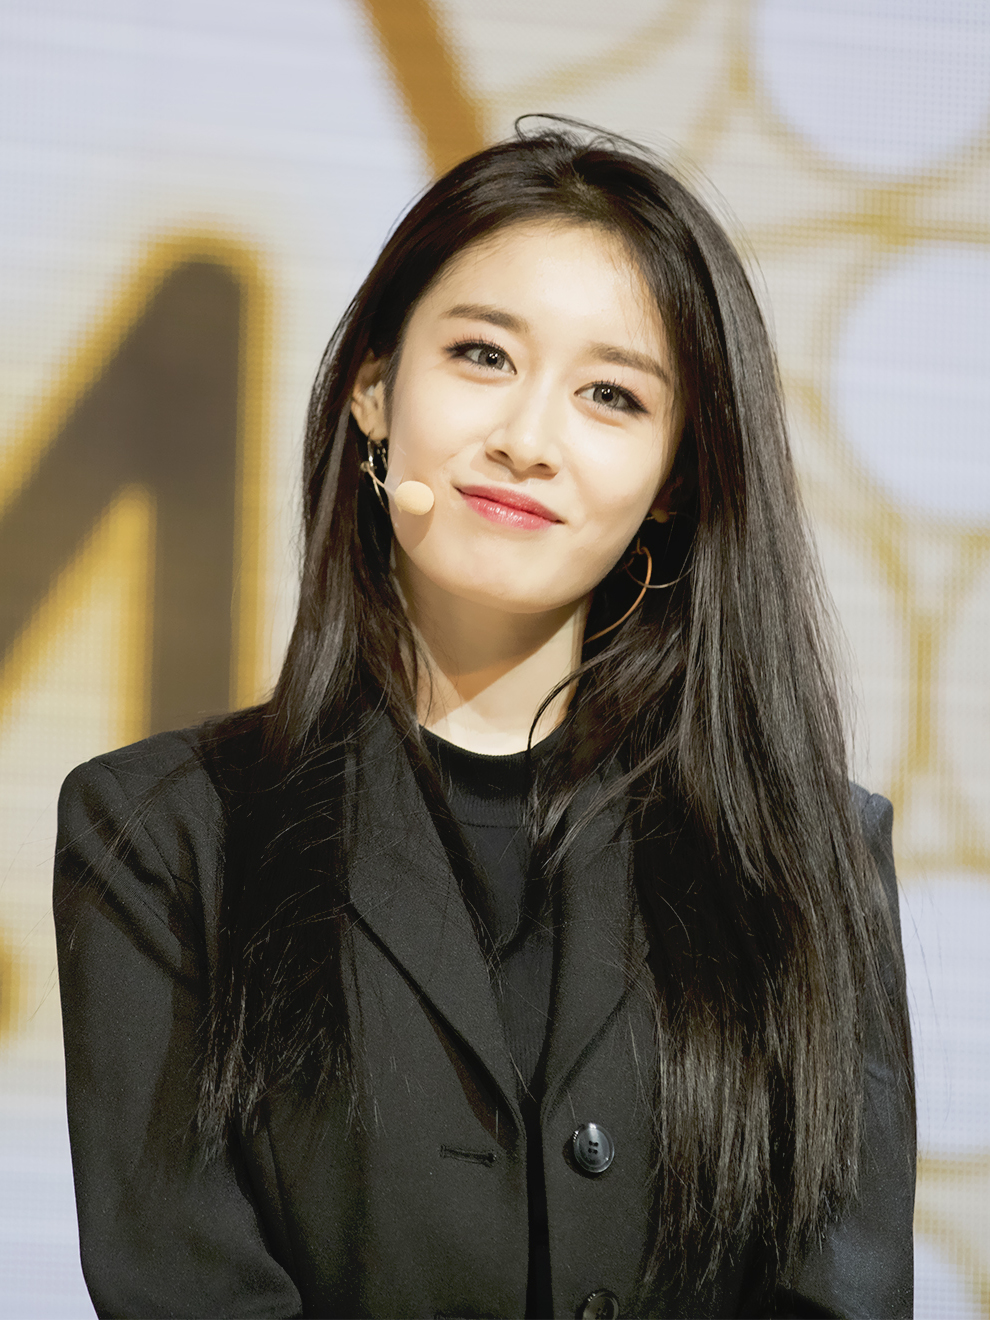
พัก จี-ย็อน

| image = 170614 T-ARA Park Ji-yeon at What's My Name Showcase.jpg
| caption = พักในเดือนมิถุนายน 2017
| birth_place = โซล เกาหลีใต้
| education = Lila Art High School
| agent = AnB Group
| module = Infobox musical artist|embed=yes
| genre = เคป็อป
| instrument = เสียงร้อง
| years_active = 2007–ปัจจุบัน
| website = Jiyeon's Partners Park Official Page
| module2 = Infobox Korean name|child=yes|headercolor=transparent
| rr = Bak Ji-yeon
| mr = Pak Chiyŏn
| signature = Park Jiyeon's signature.png
พัก จี-ย็อน (, อักษรโรมัน: Park Ji-yeon; เกิด 7 มิถุนายน ค.ศ. 1993) เป็นนักร้อง นักเต้น และนักแสดงชาวเกาหลีใต้ เธอเปิดตัวในฐานะสมาชิกของเกิร์ลกรุป ที-อารา ในเดือนกรกฎาคม 2009 นอกเหนือจากกิจกรรมของกลุ่มของเธอแล้วเธอยังแสดงในละครโทรทัศน์ต่างๆ เช่น "Soul" (2009), "เปิดตำราปราบเด็กแสบ" (2010), "มุ่งสู่ดาว ก้าวตามฝัน" (2012), "สามบุรุษเลือดต่างสี" (2014) เธอยังแสดงในภาพยนตร์ต่างๆ เช่น "ปริศนาลับโรงเรียนมรณะ 2" (2012), "Encounter" (2015) เธอเปิดตัวในฐานะศิลปินเดี่ยวด้วย EP แรกของเธอ "Never Ever (Jiyeon EP)|Never Ever" เมื่อวันที่ 20 พฤษภาคม 2014 ทำให้เธอเป็นสมาชิก ที-อารา คนแรกที่เปิดตัวในฐานะศิลปินเดี่ยว
== ประวัติ ==
===ค.ศ. 1993–2008: ชีวิตในวัยเด็ก===
พัก จี-ย็อน เกิดที่กรุงโซล ประเทศเกาหลีใต้ เมื่อวันที่ 7 มิถุนายน ค.ศ. 1993 티아라 지연, '악성루머'에도 '엠카'서 MC 활약 '눈길' "Naver News". October 10, 2010. ‘엠카 MC 나선’ 티아라 지연, 음란채팅 루머에도 ‘씩씩’ " "Naver News". October 9, 2010. เธอได้เข้าศึกษาเป็นระยะเวลาสั้น ๆ ที่โรงเรียน Seoul Arts High School, Hyehwa Girls' High School และ Lila Art High School ซึ่งเธอจบการศึกษาที่ Lila Art High School ในปี ค.ศ. 2012
ในวัยเด็ก จี-ย็อนได้รับการเลี้ยงดูอย่างใกล้ชิดจากบิดา-มารดา โดยเธอมีพี่ชาย 1 คน
จี-ย็อน มีทักษะในกีฬาเทควันโดซึ่งเป็นกีฬาที่เธอเรียนตั้งแต่เด็ก ระดับของเธอ คือ สายดำ-ระดับ 3
===ค.ศ. 2008–2010: ช่วงต้นของชีวิตการทำงาน, วงที-อารา และการเปิดตัวในสายอาชีพ===
จี-ย็อน และอึน-จ็อง เป็นสมาชิกของวงทีอาราเพียงแค่สองคนที่ได้รับการฝึกหัดในสายการแสดง แต่ในภายหลังทั้งคู่ต่างก็เปลี่ยนมายังสายการร้องซึ่งเป็นความตั้งใจเดิม
จี-ย็อนแสดงออกว่าเธอมีความสนใจงานนางแบบและถ่ายแบบ (modelling) มาโดยตลอด ซึ่งในปี ค.ศ. 2008 ในขณะที่เธออายุ 15 ปี เธอมีผลงานหลายชิ้นด้านการถ่ายแบบและโฆษณาให้กับสมาร์ต (SMART) โดยร่วมกับวงชายนี บอยแบนด์เกาหลี เธอได้ร่วมงานกับดาวีชี (Davichi) และซียา (SeeYa) ในผลงานเพลงชื่อ "ฟีเมลเจเนอเรชัน" (Female Generation) และ "ฟอร์เอเวอร์เลิฟ" (Forever Love) ซึ่งเป็นดิจิทัลซิงเกิล โดยเผยแพร่ผลงานดังกล่าวออกสู่ตลาดในเดือน พฤษภาคม ค.ศ. 2009 ด้วยเหตุนี้จึงทำให้เธอเป็นสมาชิกคนแรกของวงที-อาราที่มีผลงานออกสู่สาธารณะ เธอปรากฏตัวอีกครั้งในมิวสิกวิดีโอเพลง "ซารังแฮ" (Saranghae) และ "มายเลิฟอิสครายอิง" (My Love is Crying) ในอัลบั้ม "กิฟต์ฟรอมเอสจีวอนนาบี" (Gift From SG WANNABE) ในปี ค.ศ. 2009 หลังจากนั้นไม่นาน สื่อภายในประเทศเกาหลีต่างตั้งฉายาให้เธอว่า "คิม แท-ฮี น้อย" เนื่องจากเธอมีหน้าตาคล้ายคลึงกับนักแสดงรุ่นพี่ คิม แท-ฮี นั่นเอง
ในปี ค.ศ. 2008 จี-ย็อนชนะเลิศการแข่งขัน Smart Model และหลังจากนั้นเธอก็ได้ผ่านการทดสอบความสามารถของค่าย Mnet และได้รับการคัดเลือกให้เข้าเป็นศิลปินในสังกัดในที่สุด วงทีอาราเปิดตัวอย่างเป็นทางการในวันที่ 29 กรกฎาคม ค.ศ. 2009 ในขณะนั้น จีย็อนมีอายุเพียง 16 ปี ในขณะที่สมาชิกในวงส่วนใหญ่ล้วนอายุอยู่ในวัย 20 ทั้งนั้น ทำให้เธอเป็นสมาชิกที่อายุน้อยที่สุดของวงมาตลอด จนกระทั่งอารึมได้เข้าเป็นสมาชิกในวงทีอาราในเดือนมิถุนายน ค.ศ. 2012 และตามมาด้วยดานีซึ่งเข้าร่วมเป็นหนึ่งในสมาชิกของวงในปีเดียวกัน
ในปี ค.ศ. 2009 จีย็อนเป็นหนึ่งในไอดอลที่ร่วมรายการ Heroes ของ SBS ร่วมกับไอดอลสาวชื่อดังมากมาย อาทิ ไอยู, ยู อิน-นา เป็นต้น โดยเธอมีบุคลิกที่ตรงไปตรงมาน่าขบขัน เนื่องจากออกจะขี้โวยวายและชอบใช้พลัง รวมทั้งชอบทำเสียงทุ้มดังเวลามีเรื่องไม่สบอารมณ์หรือเกิดเรื่องตื่นเต้นขึ้น ทำให้เธอได้รับฉายาว่า "ก๊ง-ลย่อง" ซึ่งแปลว่าไดโนเสาร์ หรือ "ปาร์ค ไดโน" ตั้งแต่ตอนนั้นเป็นต้นมา และจากการร่วมในรายการดังกล่าวทำให้ ไอยู กลายเป็นเพื่อนสนิทที่สุดของเธอมาจนถึงปัจจุบัน
จีย็อนได้ร่วมแสดงในซีรีส์ที่ได้รับความนิยมเป็นอย่างมากเรื่อง "Master of Study" ทางช่องเคบีเอส โดยที่เธอแสดงเป็นตัวละครชื่อ Na Hyun Jung และเธอยังได้รับบทนำในเรื่อง Death Bell 2:Bloddy Camp ร่วมกับ Yoon Shi-yoon ซึ่งได้แพร่ภาพในเดือนกรกฎาคม ค.ศ. 2010 ในเดือนสิงหาคม ค.ศ. 2010 เธอได้ปรากฏตัวเป็นแขกรับเชิญในรายการ HahaMong ซึ่งเธอได้พูดถึงการพบกันระหว่างเธอกับ Park Ji-Sung นักฟุตบอลทีมชาติเกาหลีใต้และเป็นอดีตนักฟุตบอลทีมแมนเชสเตอร์ยูไนเต็ด ในเดือนตุลาคม ค.ศ. 2010 จีย็อนได้เป็นพิธีกรในรายการ MBC Show! Music Core ร่วมกับ Minho และ Onew จากวง SHINee และ Suzy จากวง Miss A
===ค.ศ. 2011–2013===
วันที่ 19 สิงหาคม ค.ศ. 2011 ในระหว่างการซ้อมบันทึกเทปอำลาเวทีโปรโมทเพลง "โรลี่ โพลี่ " (Roly Poly) ของรายการ "KBS Music Bank" จีย็อนประสบอาการบาดเจ็บที่เอ็นหัวเข่าขวาซึ่งทำให้ต้องนำเธอส่งโรงพยาบาลอย่างเร่งด่วน ตัวแทนของเธอแถลงกับสื่อมวลชนว่าได้เฝ้าดูอาการของเธออย่างใกล้ชิด มีการรายงานเป็นระยะ ๆ ถึงการฟื้นตัวจากอาการบาดเจ็บของเธอพร้อม ๆ กับการเดินทางไปทำกิจกรรมในฐานะศิลปิน อย่างไรก็ดี เธอต้องได้รับการประเมินอาการและความเสี่ยงอย่างถี่ถ้วนในทุก ๆ งานที่เธอเข้าร่วมในช่วงที่อาการบาดเจ็บของเธอยังไม่หายดี
จีย็อนได้รับบท Rian/Lee Ji Kyung ในเรื่อง "Dream High Season 2"
ในปี ค.ศ. 2011 เธอได้ติดอันดับบนชาร์ตของ MBC's Weekly Idol ในฐานะ "ไอดอลที่ดูดีที่สุดในชีวิตจริง" (best-looking idol in real life) และอีกครั้งในปี 2012 ในฐานะ "ไอดอลที่ดูดีที่สุด" (best-looking idol) เนื่องจากหน้าตาและบุคลิกที่โดดเด่น
ในปี ค.ศ. 2013 เธอเป็นพิธีกรร่วมกับนิชคุณจากทูพีเอ็ม, โช กว็อน จากทูเอเอ็ม, ชเว มิน-โฮ จากชายนี และแพ ซู-จี จากมิสเอ ในงาน Korean Music Wave In Bangkok 2013 ซึ่งจัดขึ้นที่ประเทศไทย
ในปี ค.ศ. 2013 จีย็อนได้เป็นหนึ่งในสมาชิกกลุ่มเล็กของทีอารา ในชื่อ ที-อาราเอ็นโฟร์ (T-ara N4) โดยมีผลงานเพลงและมิวสิกวิดีโอชื่อ "ช็อนว็อนไดอะรี" ร่วมกับสมาชิกอีก 3 คน ได้แก่ ฮโยมิน, อึนจ็อง และอารึม (ดานีเป็นอีกหนึ่งในสมาชิกของที-อาราเอ็นโฟร์ แต่ยังไม่มีผลงาน และไม่ได้ร่วมในผลงาน "ช็อนว็อนไดอะรี") ผลงานดังกล่าวทำให้ศิลปินชาวอเมริกันชื่อดัง คริส บราวน์ เกิดความสนใจ และได้ร่วมงานกับที-อาราเอ็นโฟร์ เพื่อโปรโมทผลงานในสหรัฐอเมริกา
===ค.ศ. 2014: เปิดตัวเพลงเดี่ยว===
ได้รับการเปิดเผยว่า จีย็อนและฮโยมินจะเปิดตัวผลงานเดี่ยว ซึ่งผลงานของจีย็อนจะเปิดตัวก่อนในช่วงต้นเดือนเมษายน ค.ศ. 2014 จากนั้นตามมาด้วยผลงานของฮโยมินในช่วงต้นเดือนพฤษภาคม ค.ศ. 2014 (ผลงานของทั้งคู่ต้องเลือนเปิดตัวช้าออกไปจากเดิมเนื่องมาจากเหตุการณ์เรือเซว็อลอัปปาง ส่งผลให้ชาวเกาหลีงดงานรื่นเริงเพื่อเป็นการไว้ทุกข์) ในวันที่ 28 มีนาคม ค.ศ. 2014 มีการประกาศอย่างเป็นทางการว่า จีย็อน จะเริ่มโปรโมทซิงเกิล 1MIN 1SEC ในวันที่ 20 พฤษภาคม ค.ศ. 2014 ซิงเกิลนี้ไต่อันดับในชาร์ตเพลงเกาหลีได้สูงสุดที่อันดับ 17 แต่ในขณะเดียวกันกลับทำอันดับความนิยมได้ดีในชาร์ตเพลงของประเทศจีน ซึ่งสร้างสถิติใหม่ใน YinYueTai (หยินเยว่ไถ) โดยการเป็นเพลงเกาหลีเพลงแรกที่ได้รับคะแนนสูงถึง 99.50
ในผลงานถ่ายแบบเปิดตัวซิงเกิล 1MIN 1SEC ซึ่งเป็นผลงานเดี่ยวของจีย็อนแสดงให้เห็นข้อความภาษาอังกฤษบนแผ่นหลังบริเวณใต้ไหล่ซ้ายของเธอ ซึ่งยังเป็นที่ถกเถียงกันว่า เป็นรอยสักหรือเป็นเพียงการเขียนข้อความเพื่อการถ่ายแบบ ซึ่งในภายหลังค่อนข้างเป็นที่แน่ชัดว่าเป็นรอยสัก เนื่องจากในการแสดงประกอบเพลง "Trouble Maker" ในงานคอนเสิร์ต The Show ข้อความดังกล่าวยังคงปรากฏอยู่บริเวณเดิม ข้อความมีใจความว่า "My parents.... my heart...." ซึ่งยังไม่สามารถปะติดปะต่อให้เป็นประโยคที่สมบูรณ์ได้ เนื่องจากมักมีเครื่องแต่งกายบังบางส่วนของข้อความไป และยังเป็นที่น่าสังเกตอีกว่าข้อความดังกล่าวคล้ายคลึงกับข้อความ "My mother is the heart that keeps me alive." ของฮย็อนอา สมาชิกวง 4Minutes และยังปรากฏอยู่ในตำแหน่งเดียวกันอีกด้วย ทั้งนี้มีการคาดการณ์กันในสังคมทวิตเตอร์ว่า ประโยคดังกล่าวน่าจะมีใจความว่า "My parents are my heart and soul."
จีย็อนได้ร่วมเป็นหนึ่งในนักแสดงที่มีบทบาทสำคัญในละครซีรีส์เรื่อง "Triangle" ซึ่งได้รับบทเป็น Song Yoo Jin
===ค.ศ. 2015–ปัจจุบัน===
เมื่อวันที่ 11 เมษายน ค.ศ. 2015 วงที-อาราได้ขึ้นแสดงในงานประกาศรางวัลของ YinYueTai ในประเทศจีน และจีย็อนได้ขึ้นแสดงผลงานเดี่ยวของเธอในเพลง "Never Ever" ซึ่งในงานนี้จีย็อนได้รับรางวัล "ศิลปินเกาหลียอดเยี่ยม" อีกด้วย
== ผลงาน ==
===ภาพยนตร์===
===ละคร===
===รายการปกิณกะบันเทิง===
===มิวสิกวิดีโอ===
==ผลงานเพลง==
===เพลงประกอบละคร===
==รางวัล==
== อ้างอิง ==
== แหล่งข้อมูลอื่น ==
* พัก จี-ย็อน ที่ไซเวิลด์
* Official Profile Nate
* Official Profile Naver
หมวดหมู่:บุคคลจากโซล
หมวดหมู่:ไอดอลหญิงชาวเกาหลีใต้
หมวดหมู่:นักร้องป็อปหญิงชาวเกาหลีใต้
หมวดหมู่:นักแสดงหญิงชาวเกาหลีใต้
หมวดหมู่:นักแสดงภาพยนตร์หญิงชาวเกาหลีใต้
หมวดหมู่:สมาชิกของที-อารา
หมวดหมู่:ศิลปินสังกัดเอ็มบีเคเอนเตอร์เทนเมนต์
หมวดหมู่:นักแสดงหญิงจากโซล